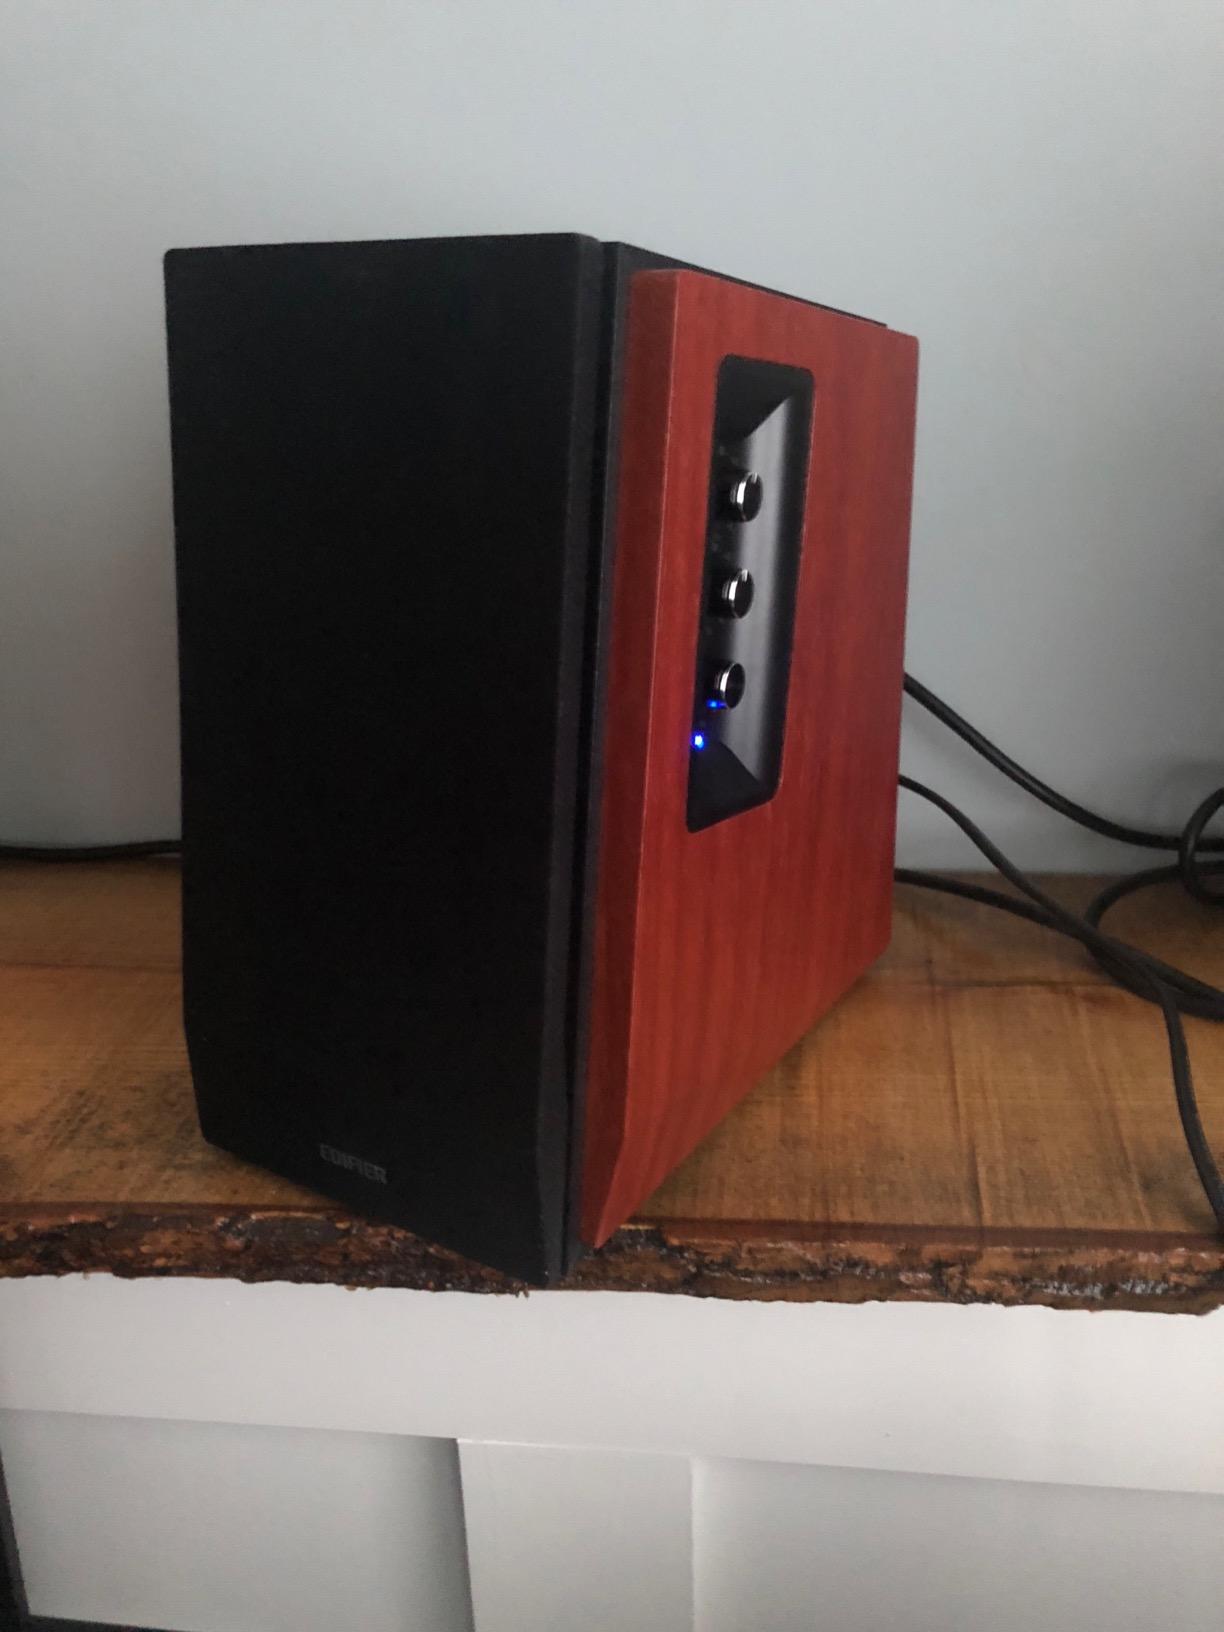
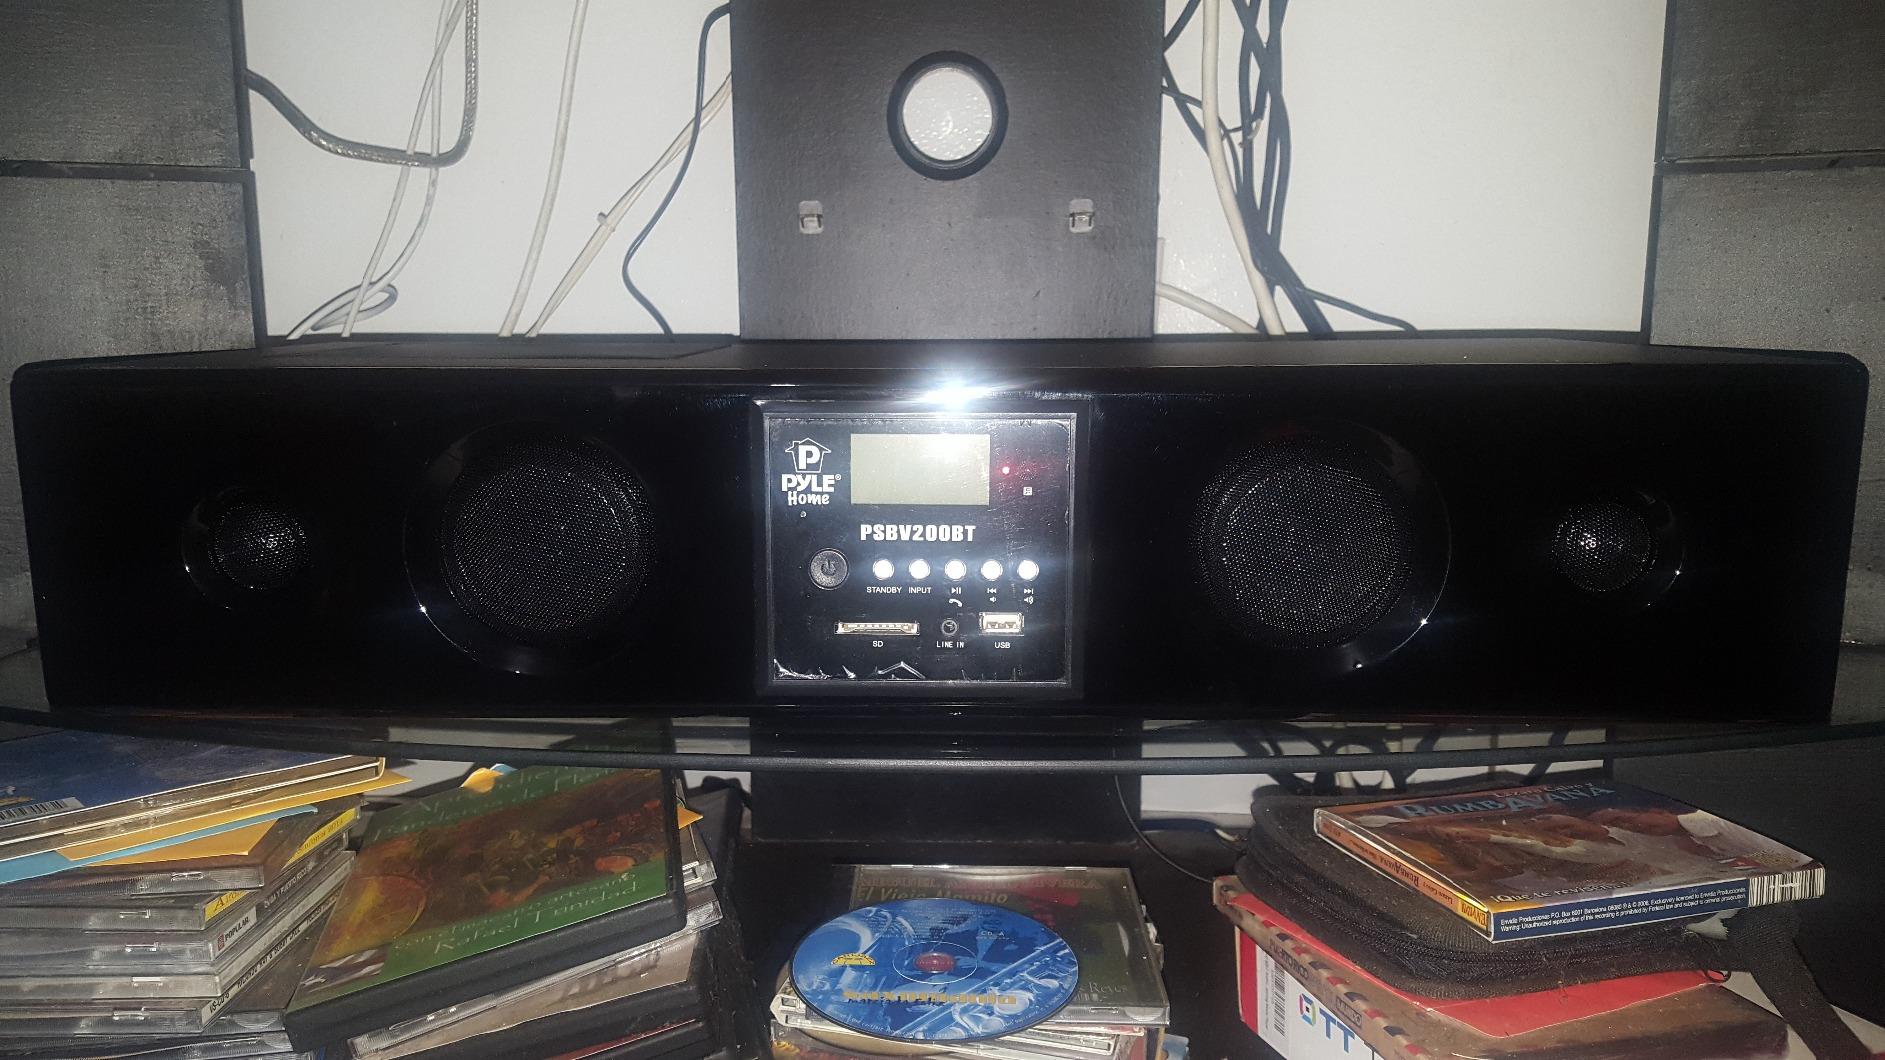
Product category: speaker
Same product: no